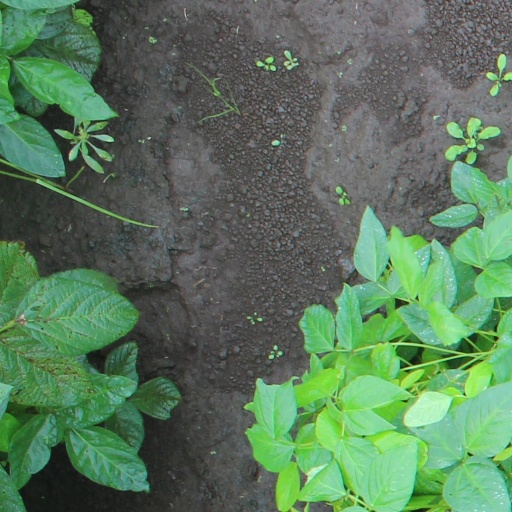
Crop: soybean